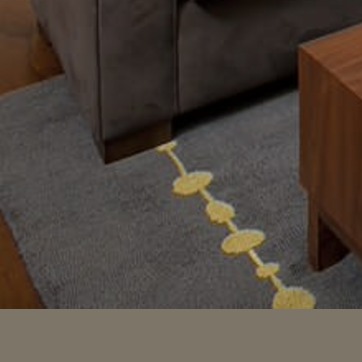
Material: carpet